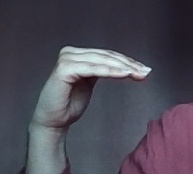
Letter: haa